Zarah Leander

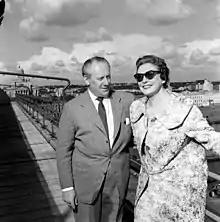
Arne Hülphers and Zarah Leander visiting Helsinki in 1957

Her last film in Nazi Germany premiered on 3 March 1943. Her villa in Grunewald was hit in an air raid, and the increasingly desperate Nazis pressured her to apply for German citizenship. At this point she decided to retreat to Sweden, where she had bought a mansion at , not far from Stockholm. She was still contractually obligated for another film to UFA, but held up the film representatives by rejecting script after script.